Transdanubia

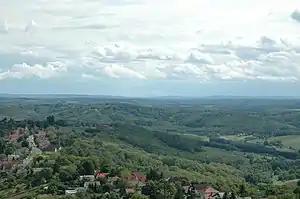

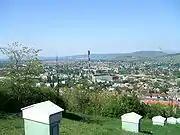
Dorog, a small industrial town

The territory of the region is 38,000 km, and it comprises almost half of the whole territory of Hungary. In terms of historical geography it also comprised major part of northern Pannonia, and thus the term "Hungarian Pannonia" refers to this region. The terrain is very varied with gentle hills, valleys, basins, mountains and plains. The main geographical formations are the Transdanubian Mountains, the southern half of the Little Alföld, the Alpokalja, the Transdanubian Hills, and the Mezőföld (part of the Great Alföld). The main rivers are the Danube, Drava, Rába, Zala, and Kapos. In the middle of Transdanubia lies the biggest freshwater lake of Central Europe, the Lake Balaton. Other importants lakes are the Lake Velence and the Lake Fertő.